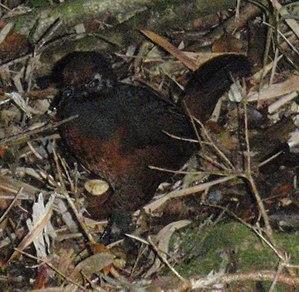
Le Tourco huet-huet est un oiseau de la famille Pteroptochos vivant en Argentine et au Chili. Il s'agit d'une espèce très répandue et l'Union internationale pour la conservation de la nature le classe comme en préoccupation mineure.